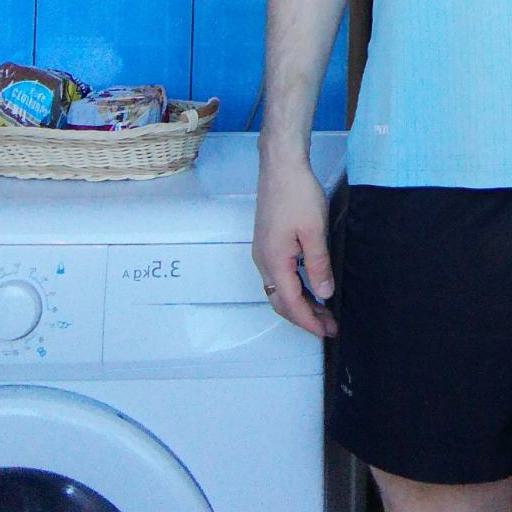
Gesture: no_gesture